AAA Noche de Campeones

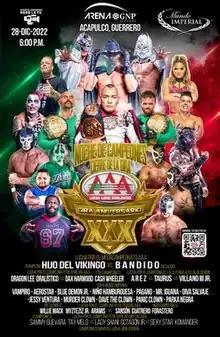
Promotional poster for the Monterrey event featuring various AAA "luchadores" and "luchadoras"

Noche de Campeones (Spanish for "Night of Champions") was a professional wrestling pay-per-view (PPV) event that was scripted and produced by the Mexican Lucha Libre AAA Worldwide (AAA) promotion on December 28, 2022, in Acapulco, Guerrero, Mexico at Arena GNP Seguros.